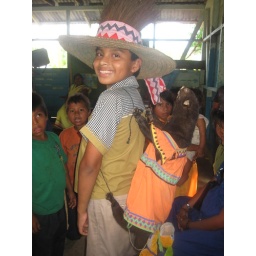
Irving sports a stuffed mountain cat in a nagwa